Acorn Computers

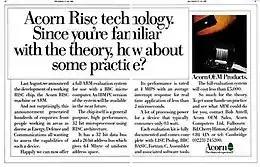
Advert in "New Scientist", 31 July 1986 issue

This "Acorn Business Computer" (ABC) plan required a number of second processors to be made to work with the BBC Micro platform. In developing these, Acorn had to implement the Tube protocols on each processor chosen, in the process finding out, during 1983, that there were no obvious candidates to replace the 6502. Because of many-cycle uninterruptible instructions, for example, the interrupt response times of the Motorola 68000 were too slow to handle the communication protocol that the host 6502-based BBC Micro coped with easily. The National Semiconductor 32016-based model of the ABC range, was developed and later sold in 1985 as the Cambridge Workstation (using the Panos operating system). Advertising for this machine in 1986 included an illustration of an office worker using the workstation. The advert claimed mainframe power at a price of £3,480 (excluding VAT). The main text of the advertisement referred to available mainframe languages, communication capabilities and the alternative option of upgrading a BBC Micro using a coprocessor. The machine had shown Sophie Wilson and Steve Furber the value of memory bandwidth. It also showed that an 8 MHz 32016 was completely trounced in performance terms by a 4 MHz 6502. Furthermore, the Apple Lisa had shown the Acorn engineers that they needed to develop a windowing system; this was not going to be easy with a 2–4 MHz 6502-based system doing the graphics. Acorn would need a new architecture.